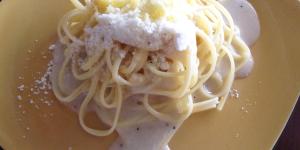
espaguetis en salsa de queso